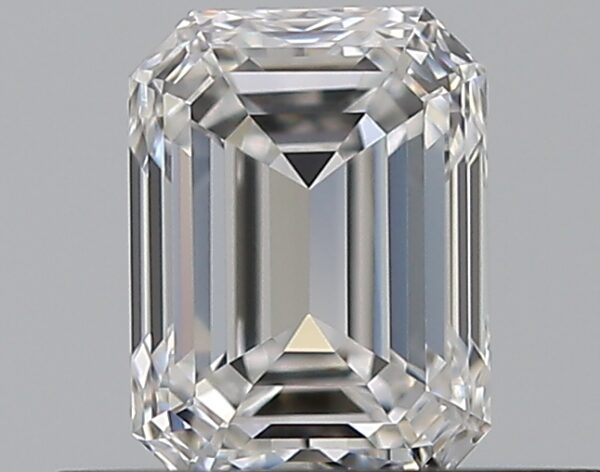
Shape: emerald
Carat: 0.5
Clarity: VVS1
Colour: E
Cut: EX
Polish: EX
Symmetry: VG
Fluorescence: N
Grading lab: GIA
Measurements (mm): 5.11 x 3.78 x 2.61